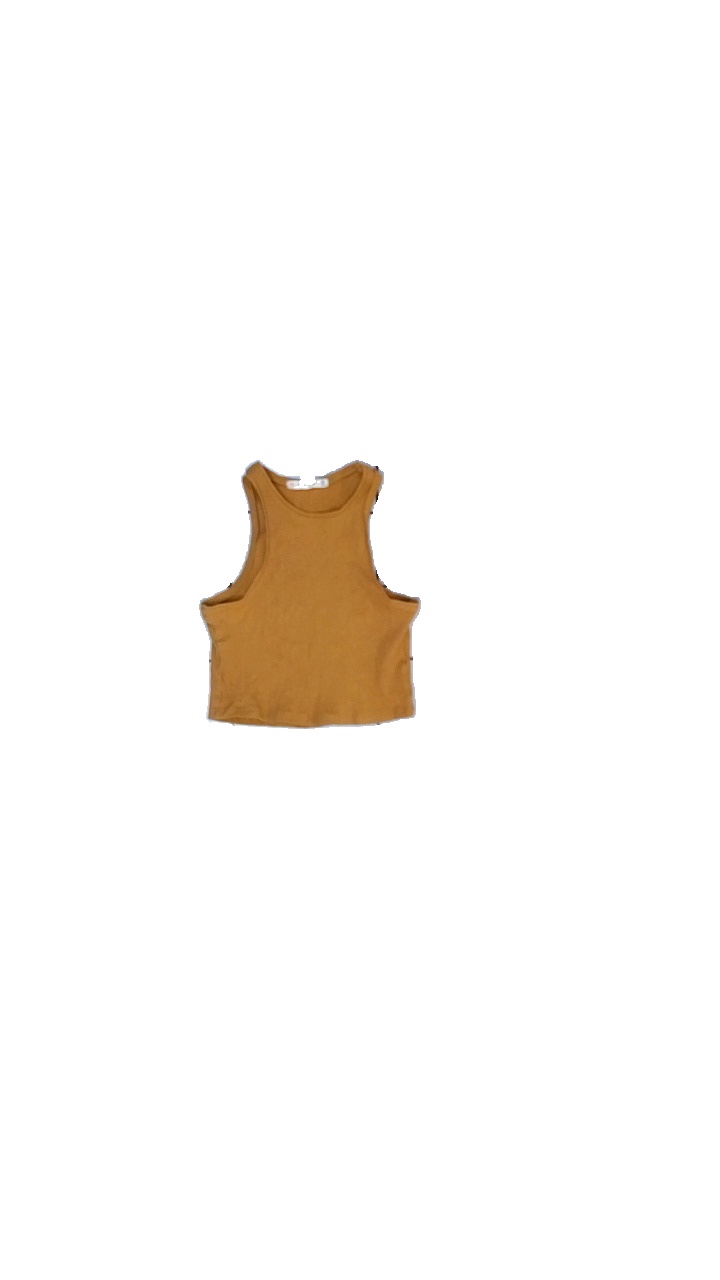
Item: Top (Ladies)
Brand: Blank Story
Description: ribbad top
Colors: Brown
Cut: C-collar
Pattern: Other
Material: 95% bomull 5% elastan
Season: All
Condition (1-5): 4
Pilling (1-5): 5
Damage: lite blekt
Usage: Reuse
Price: <50